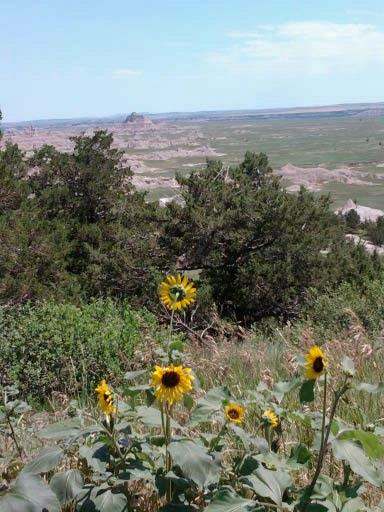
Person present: No